Mel Kenyon

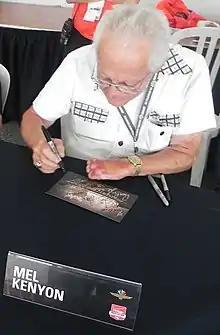
Kenyon at the 2014 Indianapolis 500.

He attended his first auto race in 1946. Kenyon began his racing career in 1954 racing a 1937 Chevy Coupe. He totaled the car when a tire blew out. He raced modified stocks in 1955. In 1958, Mel began his career in the midgets.